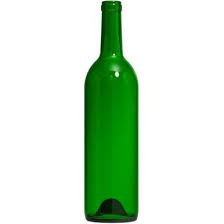
Waste category: glass